Battle of Sinop

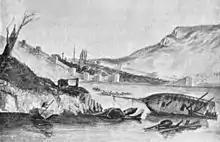
Drawing of Sinop by George Tryon on board HMS "Vengeance", which visited the scene of the battle in January 1854

Three Russian second-rate ships of the line (84 cannons each) led by Admiral Nakhimov arrived at Sinop on 23 November to discover the Turkish fleet in the harbor under the defence of the on-shore fortifications strengthened by cannons. Six Russian warships from Sevastopol under command of Vice Admiral Fyodor Novosilsky (including three 120-cannon first-rate ships of the line) joined Nakhimov on 28 November.